La Alameda Park, Quito

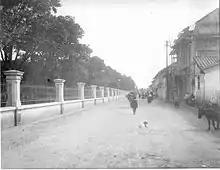
An old photo of Alameda Park

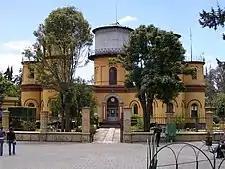
The Quito Astronomical Observatory was founded in 1873 and is located at La Alameda Park.

The Quito Astronomical Observatory is a research institute of EPN, the National Polytechnic School in Quito, Ecuador. Its major research fields are astronomy and atmospheric physics.